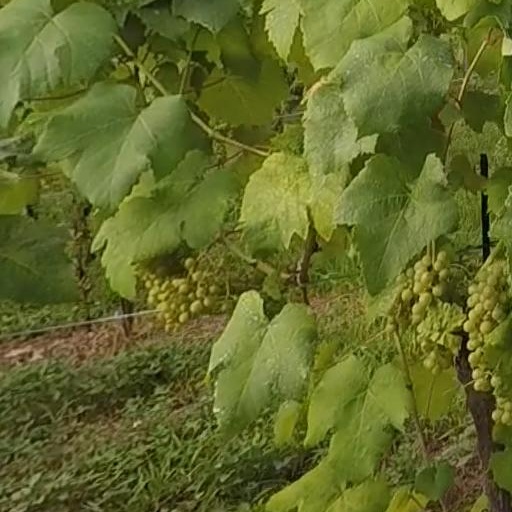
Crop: grape